Lustleigh railway station

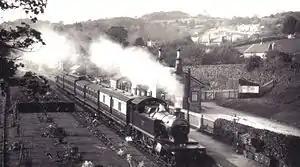
Lustleigh station in 1912, with a train for Moretonhampstead

Lustleigh station was a stop on the Moretonhampstead and South Devon Railway; it served the village of Lustleigh, in Devon, England.